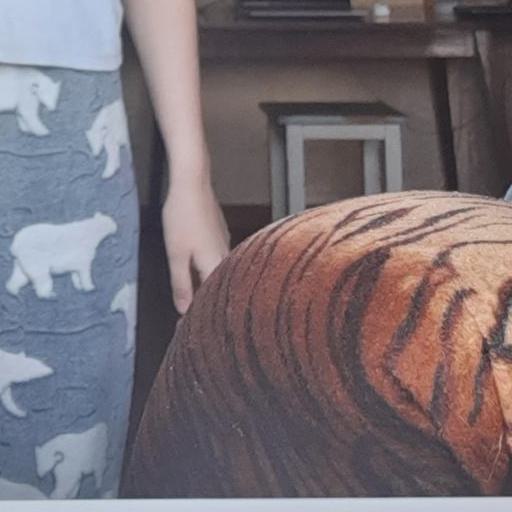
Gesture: no_gesture